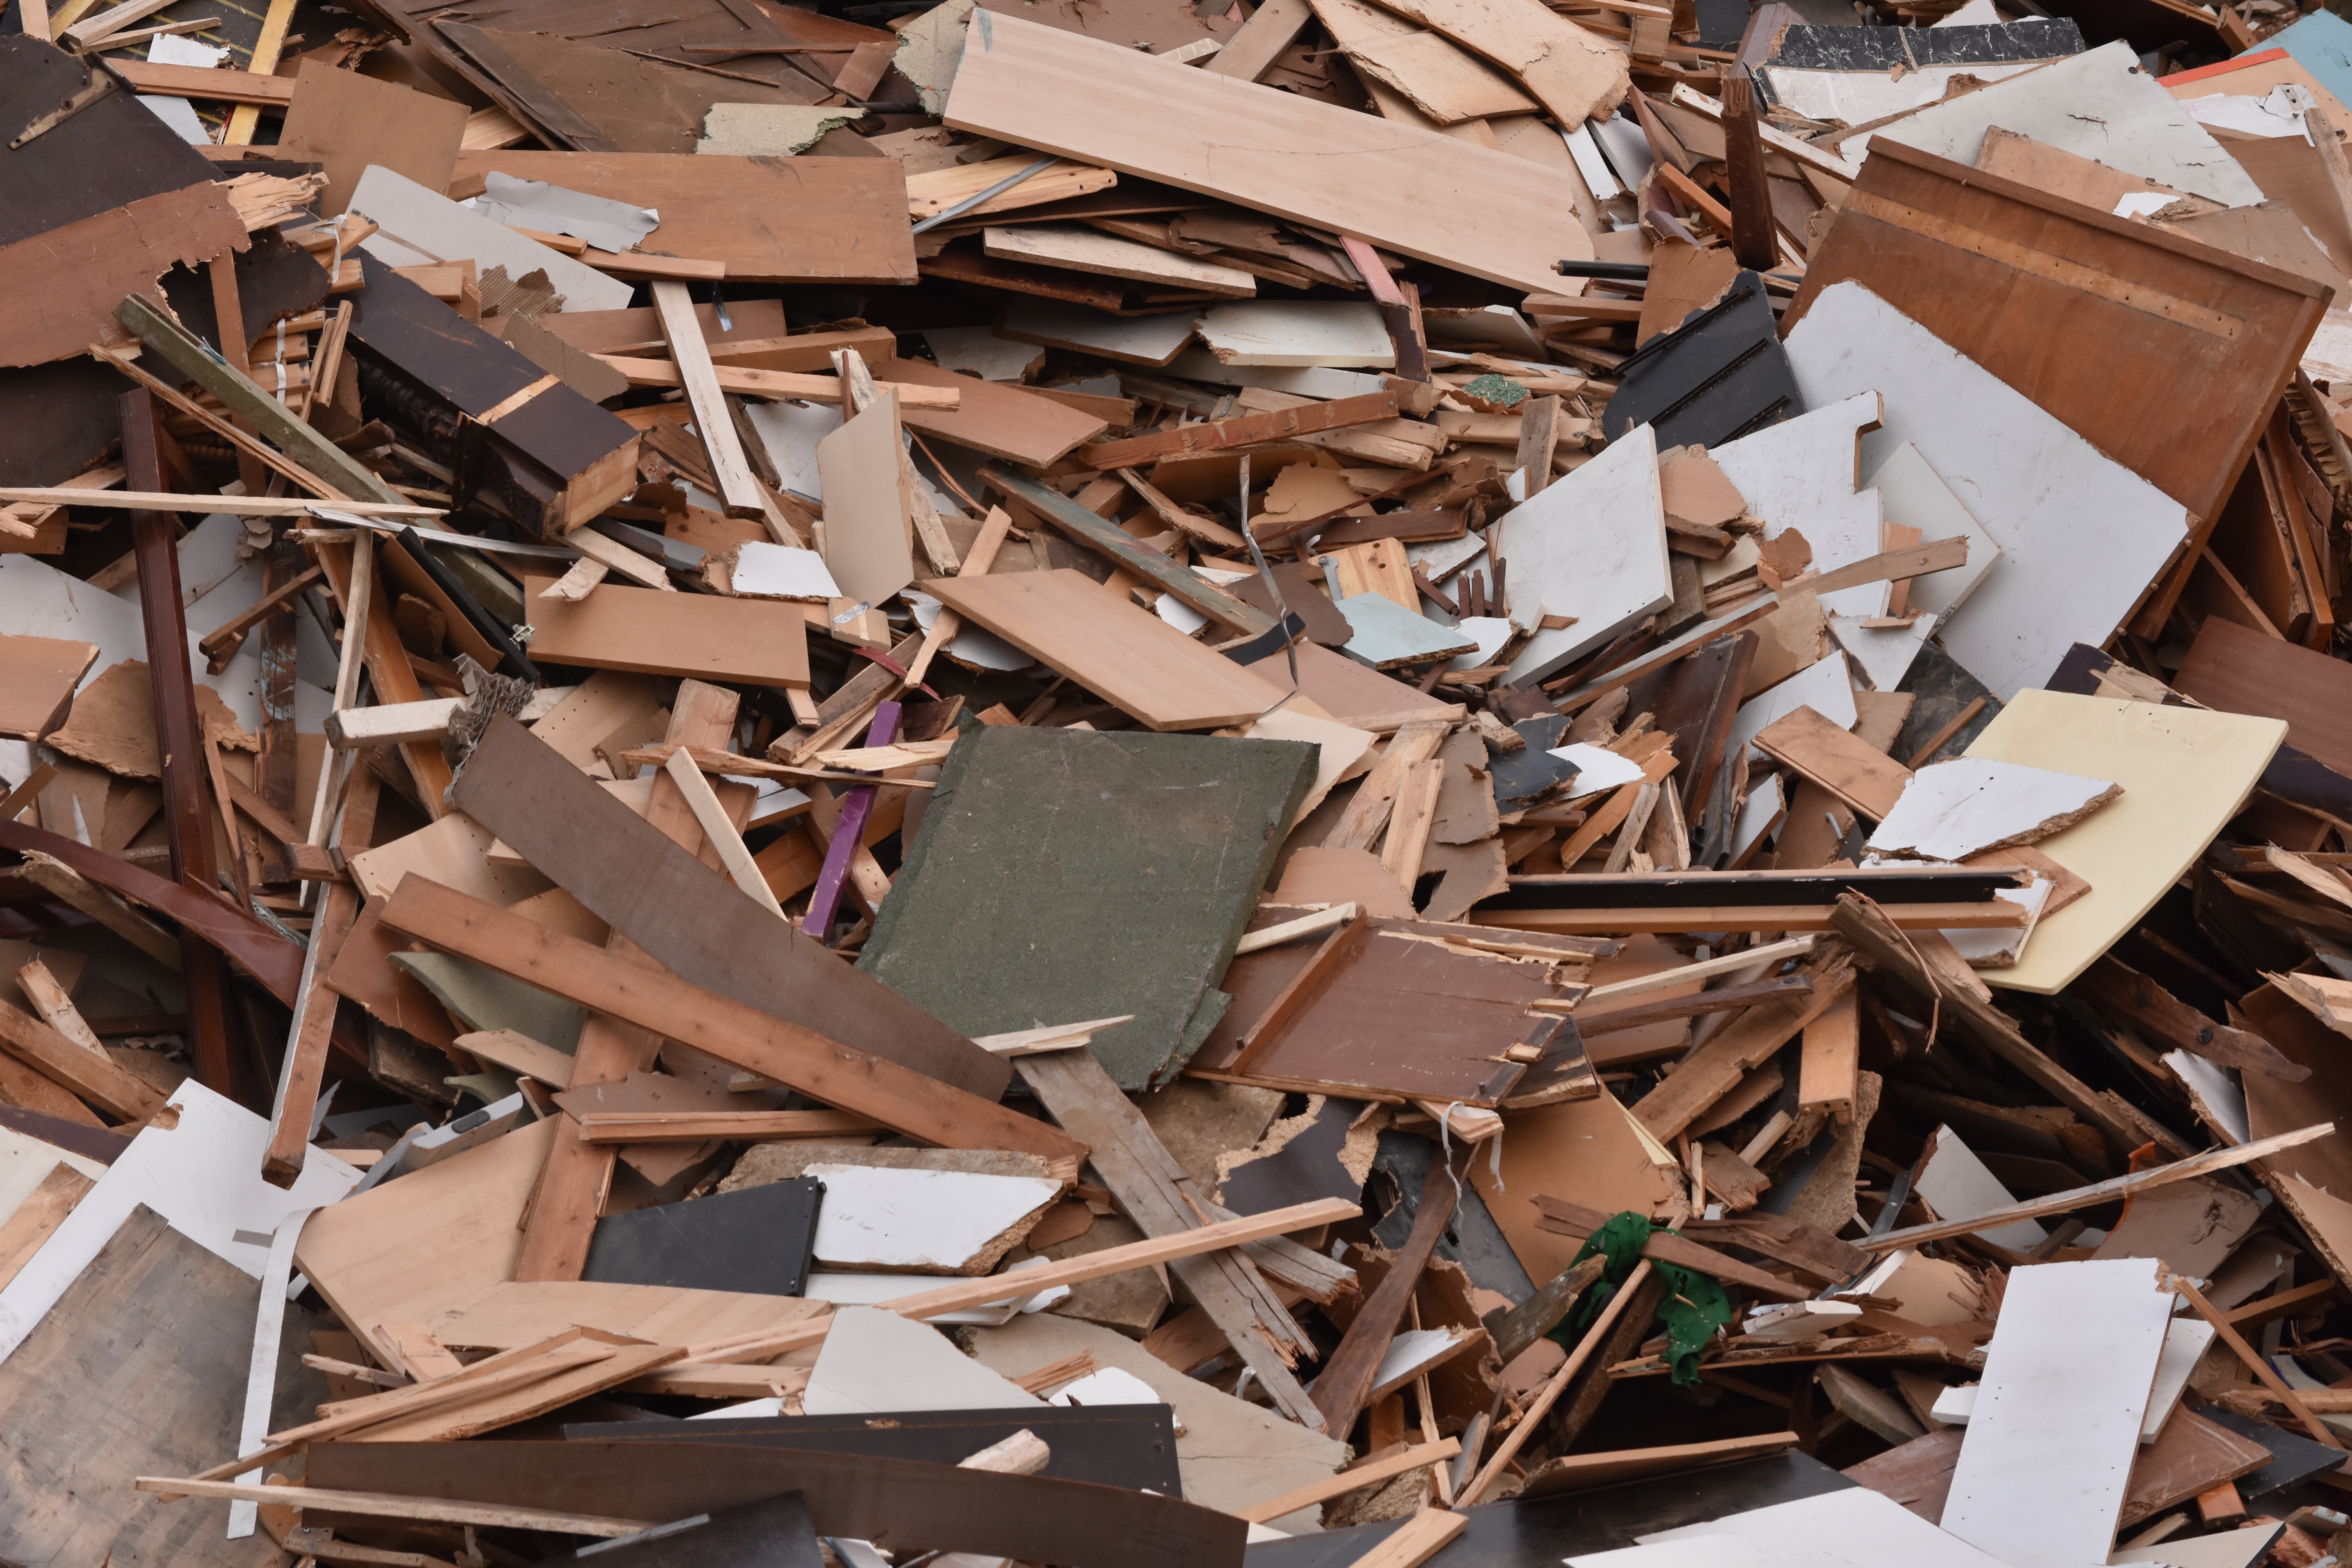
wood, metal, material, waste, garbage, scrap, wood waste